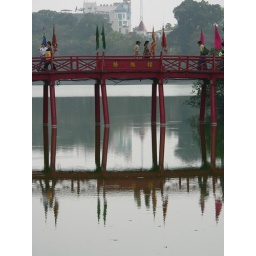
Huc bridge in Hoan Kiem lake